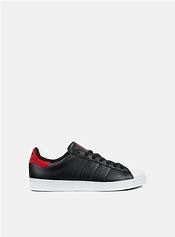
Brand: adidas
Model: Superstar Skate